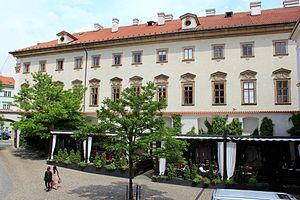
Le Palais Nostitz est un palais baroque situé dans le quartier de Mala Strana, dans le centre de Prague. Le palais, qui possède un jardin attenant, est situé sur la place de Malte à proximité immédiate du palais Buquoy.